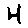
Label: 4